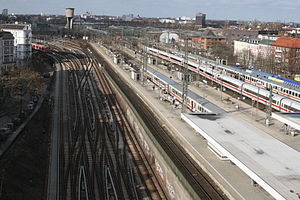
Bahnhof Hamburg-Altona
Bahnhof Hamburg-Altona
Bahnhof Hamburg-Altona er en rebroussementsstation i bydelen Altona i Hamborg i Tyskland.